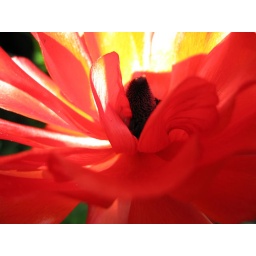
red orange flower in tiburon, sunday afternoon